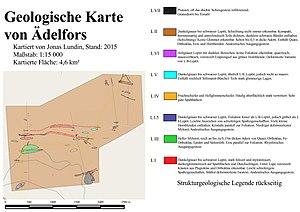
Ädelfors est un bassin industriel et minier au cœur de la région du Småland. Ce gisement aurifère, aujourd'hui épuisé, vit la construction des premières forges et ateliers métallurgiques de Suède ; il n'est plus aujourd'hui que très peu peuplé, avec moins de 50 habitants.